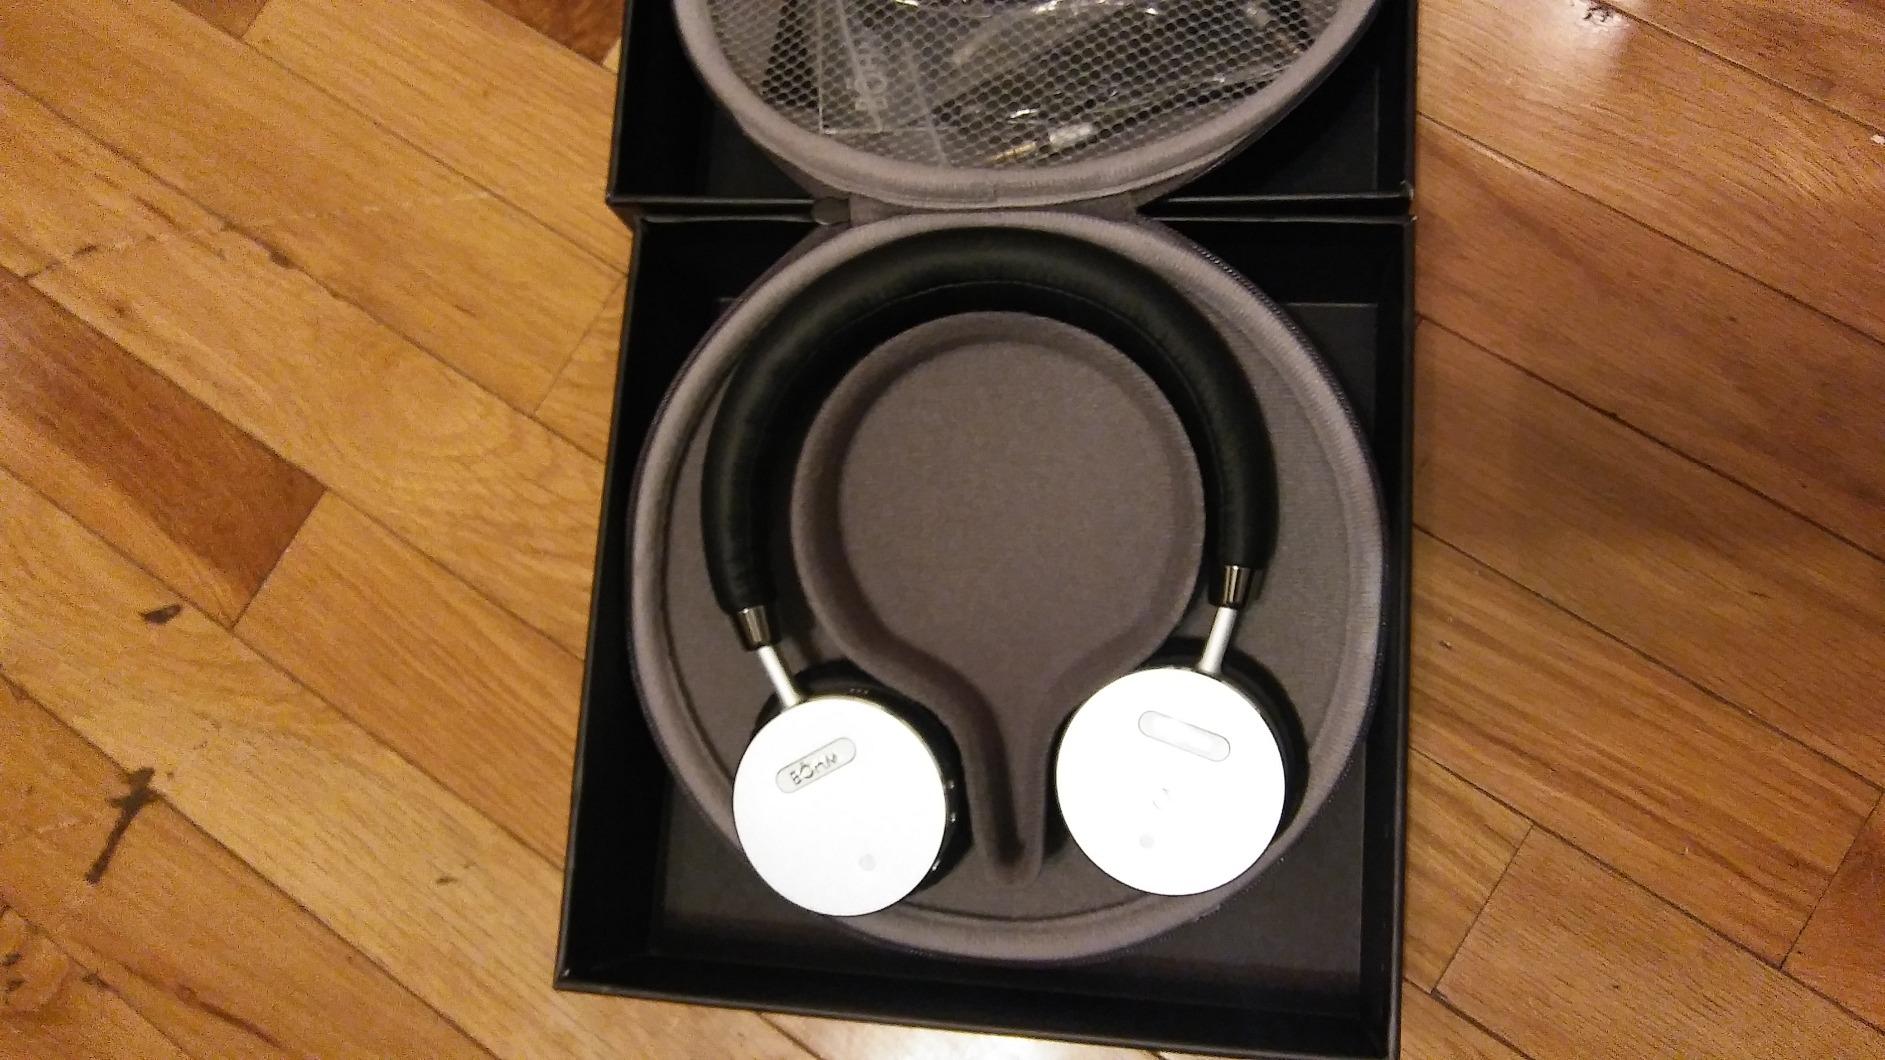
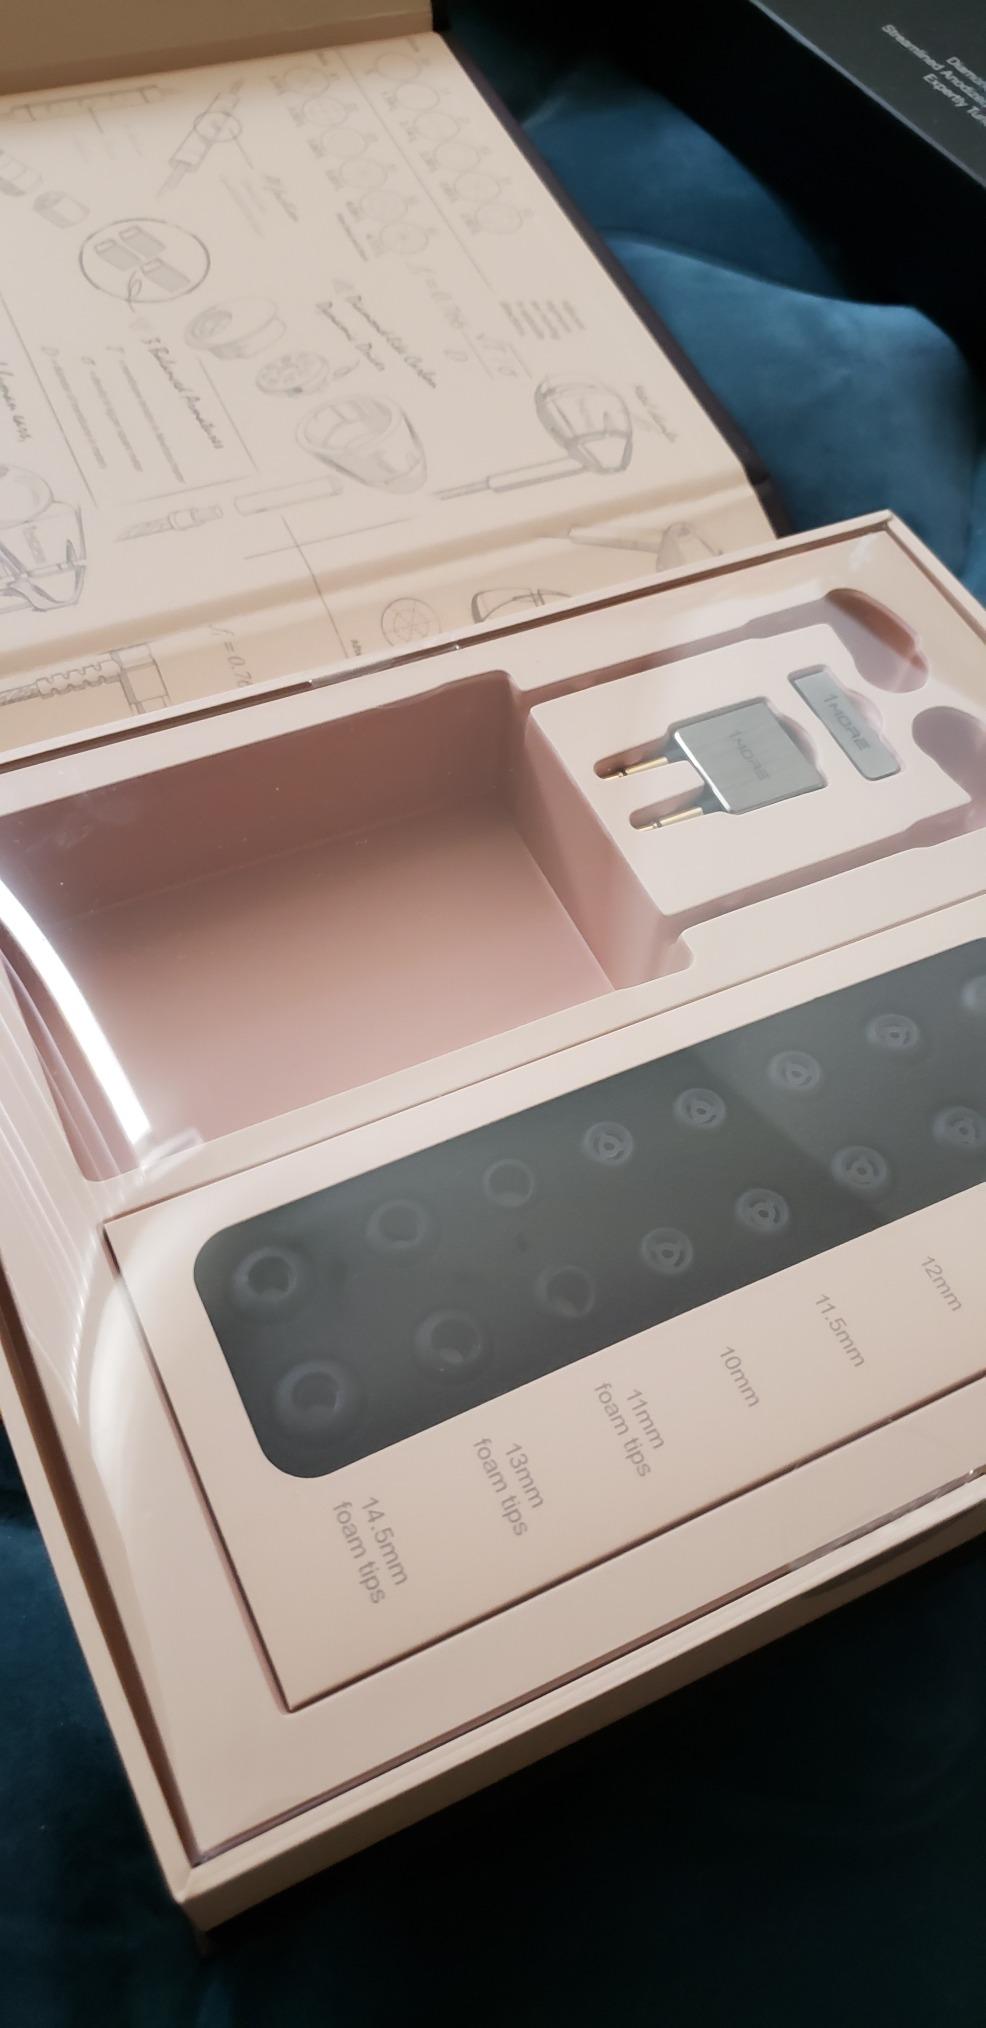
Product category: headphones
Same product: no